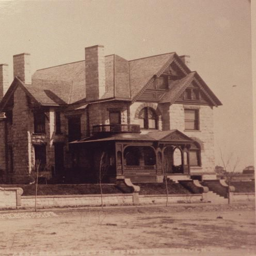
home in a late - 19th - century photograph .